Boxing at the 1988 Summer Olympics

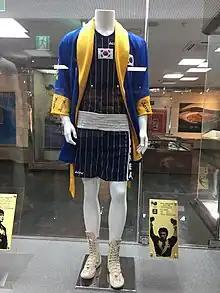
Korean boxers' uniforms at the games

Boxing at the 1988 Summer Olympics took place in the Jamsil Students' Gymnasium in Seoul between 17 September and 2 October. Twelve men's individual boxing events were contested, attended by 432 athletes and 159 officials from 106 countries. The events were notable for a controversial decision in the light middleweight championship bout between American Roy Jones Jr. and South Korean Park Si-Hun, when Roy Jones was denied gold despite being considered vastly superior by observers.